Sherwood State School

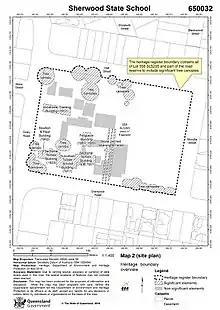
Site plan, 2016

Sherwood State School occupies a 7ha site within Sherwood, a residential suburb approximately southwest of the Brisbane CBD. The school is located on the corner of Sherwood Road (south) and Oxley Road (west), and is bounded to the north by Hall Street and to the east by McCulla Street. School buildings occupy the elevated western half of the site, with a playing field to the east, separated by stone-pitched retaining terraces. The culturally-significant buildings, from south to north, include: